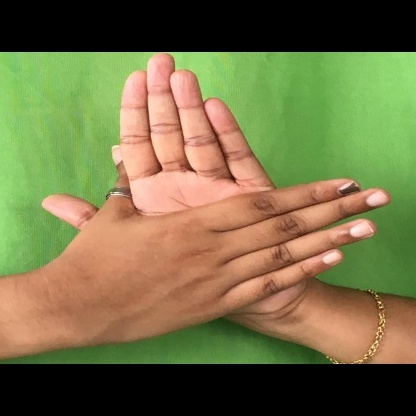
Mudra: Chakra